Morea expedition

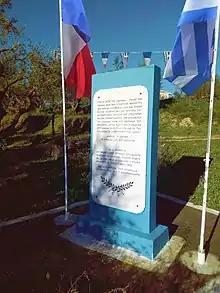
Memorial monument dedicated to the memory of the French soldiers and officers of the Morea expedition who died of malaria in Gialova

On 5 November 1828, the last Turks and Egyptians had definitely left Morea. 2,500 men and their families were placed aboard French vessels headed for Smyrna. Therefore 26-27,000 men in total were forced to leave the country and the strongholds in a few days. The capture of the Morea strongholds by the French expeditionary force had only required a month:Our operations were successful in all aspects: we do not find military glory there, without any doubt; but the object for which we have come, the liberation of Greece, will have been more successful and prompt; Morea will have been purged of its enemies. — Lieutenant-General Nicolas-Joseph MaisonThe French and British ambassadors had set themselves up at Poros in September 1828 and invited Constantinople to send a diplomat there so as to conduct negotiations over the status of Greece. Because the Porte persisted in refusing to participate in conferences, General Maison explicitly suggested Greek Governor Ioannis Kapodistrias (on 5 October) pursuing military operations and extending them to Attica and Euboea. France supported this project and had for that initially given instructions to General Maison on 27 August 1828. But the British Prime Minister, the Duke of Wellington, opposed this plan (he wanted the new Greek state to be limited only to Peloponnese), thus it was left to the Greeks to drive out the Ottomans from these territories, with the understanding that the French army would only intervene if the Greeks found themselves in trouble.